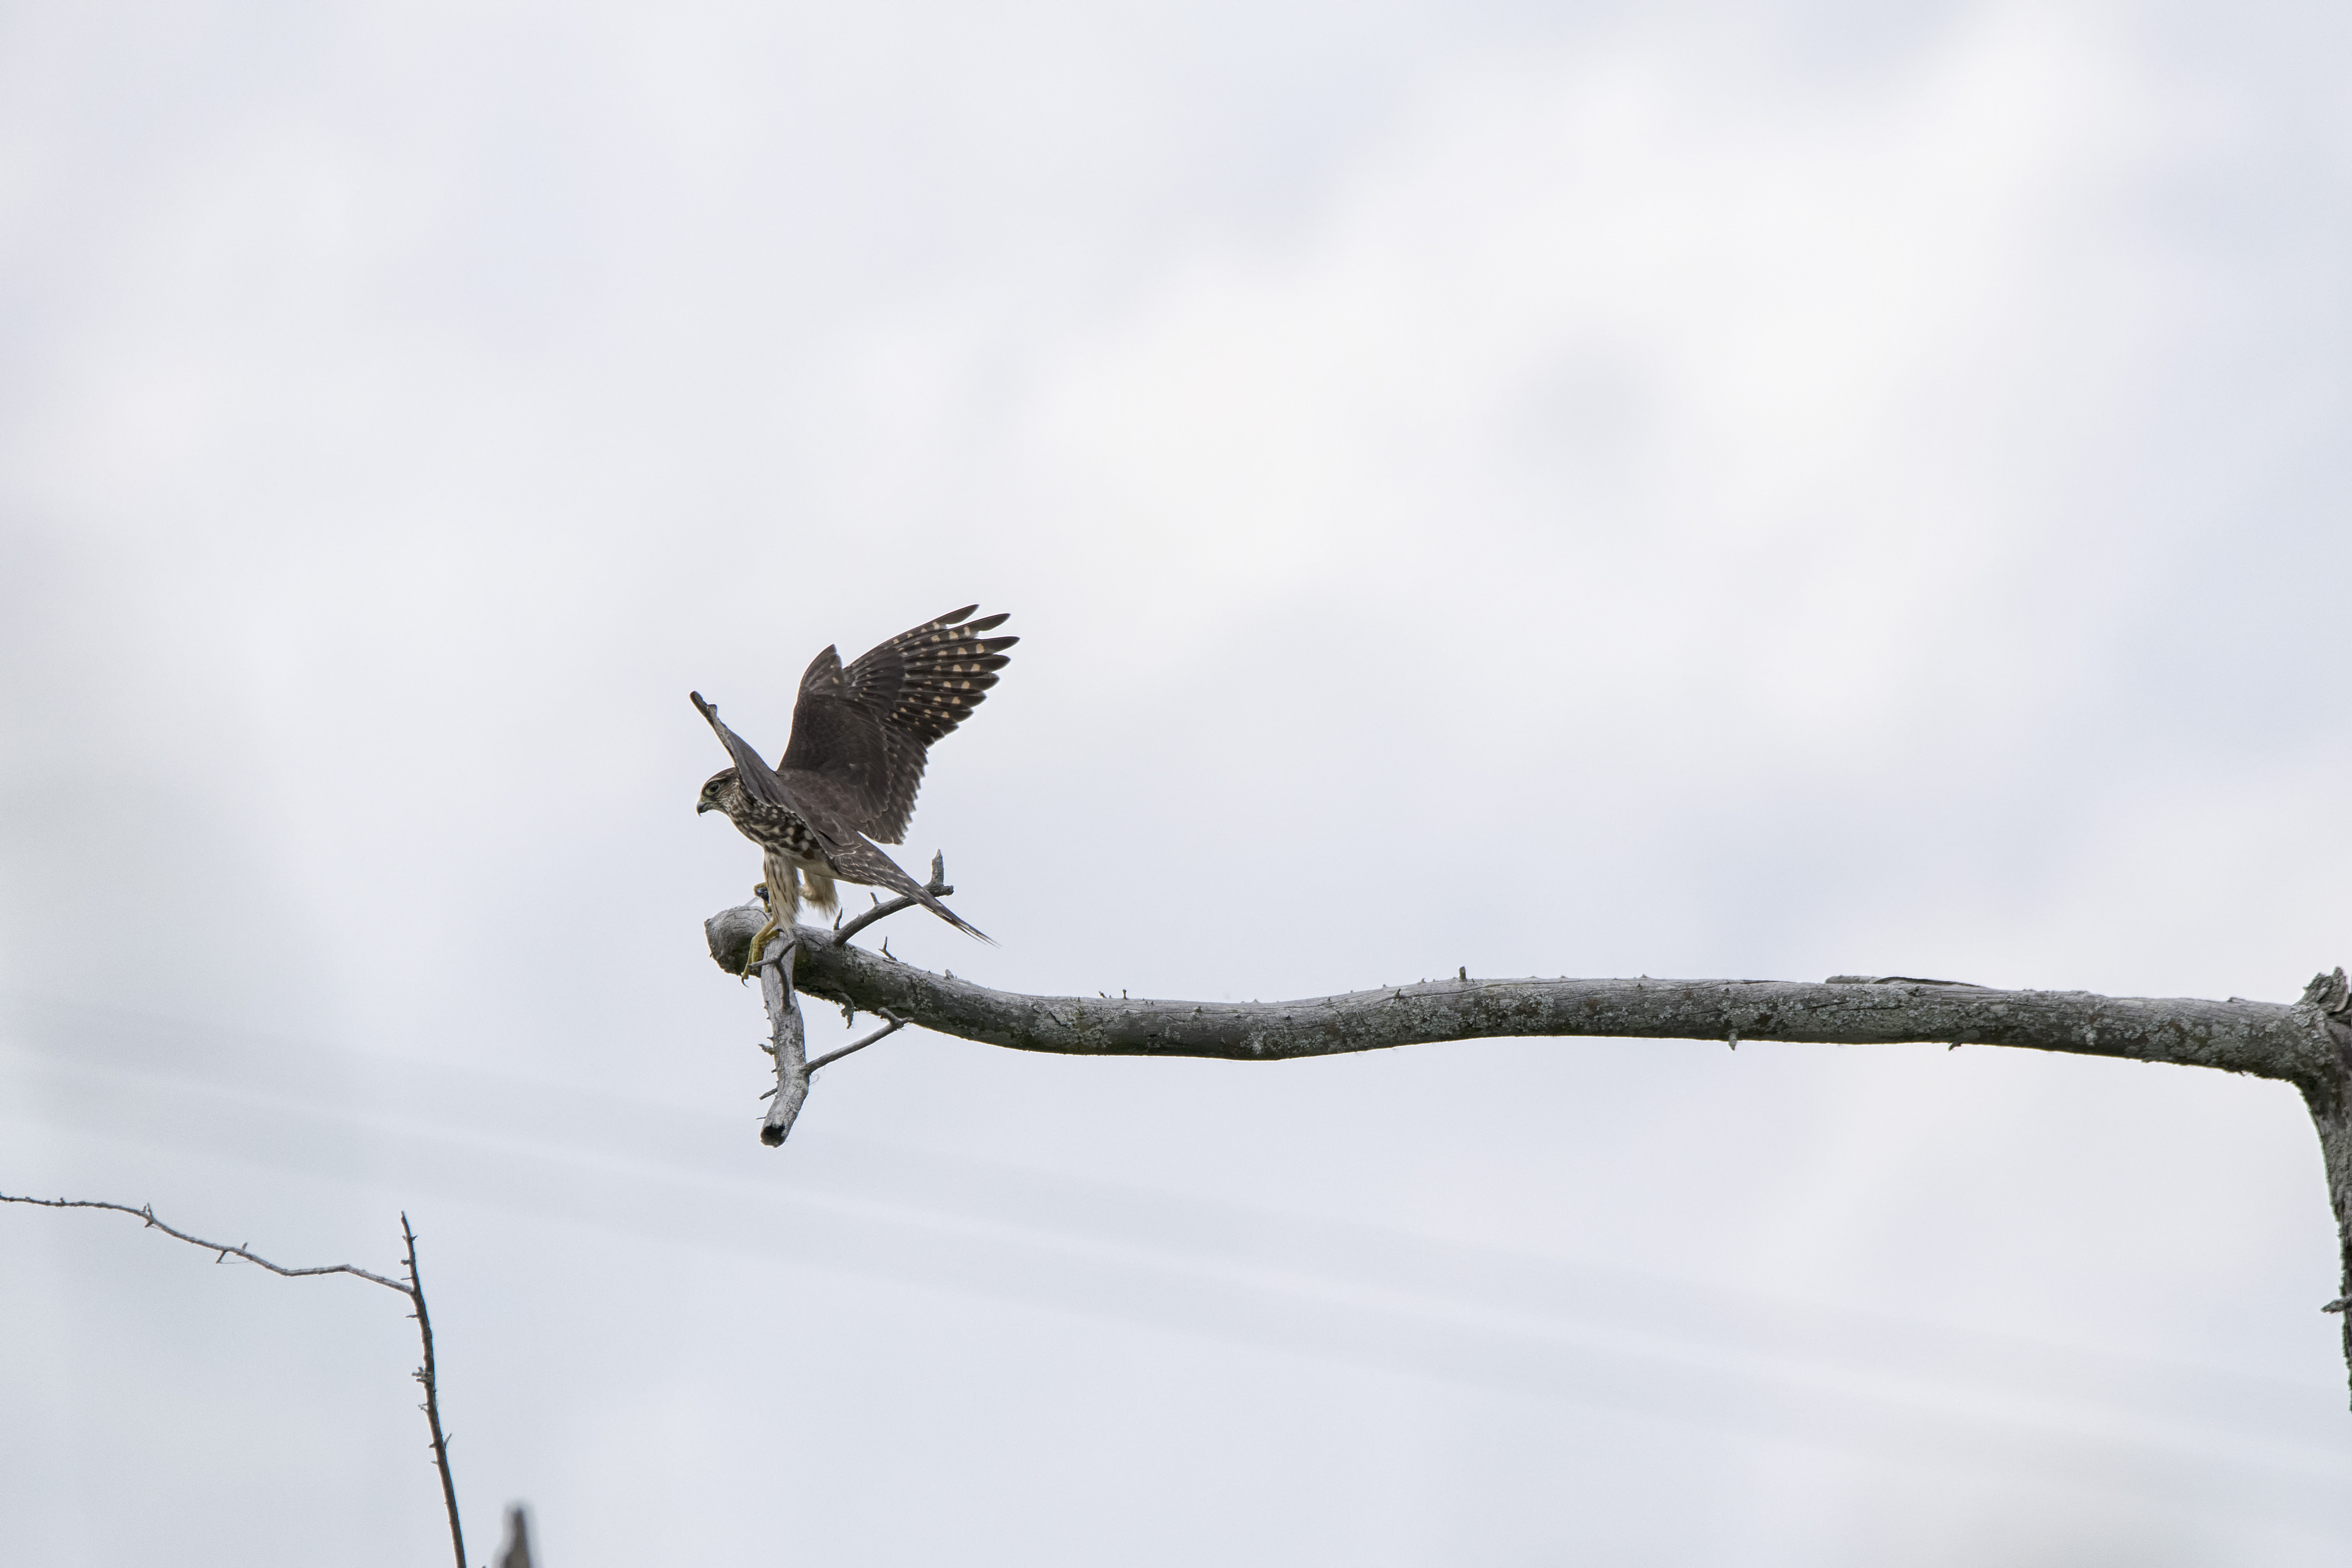
branch, bird, wing, eagle, hawk, bird of prey, bald eagle, canada, vertebrate, quebec, sherbrooke, oiseau, faucon, merillon, merlin, perching bird, accipitriformes